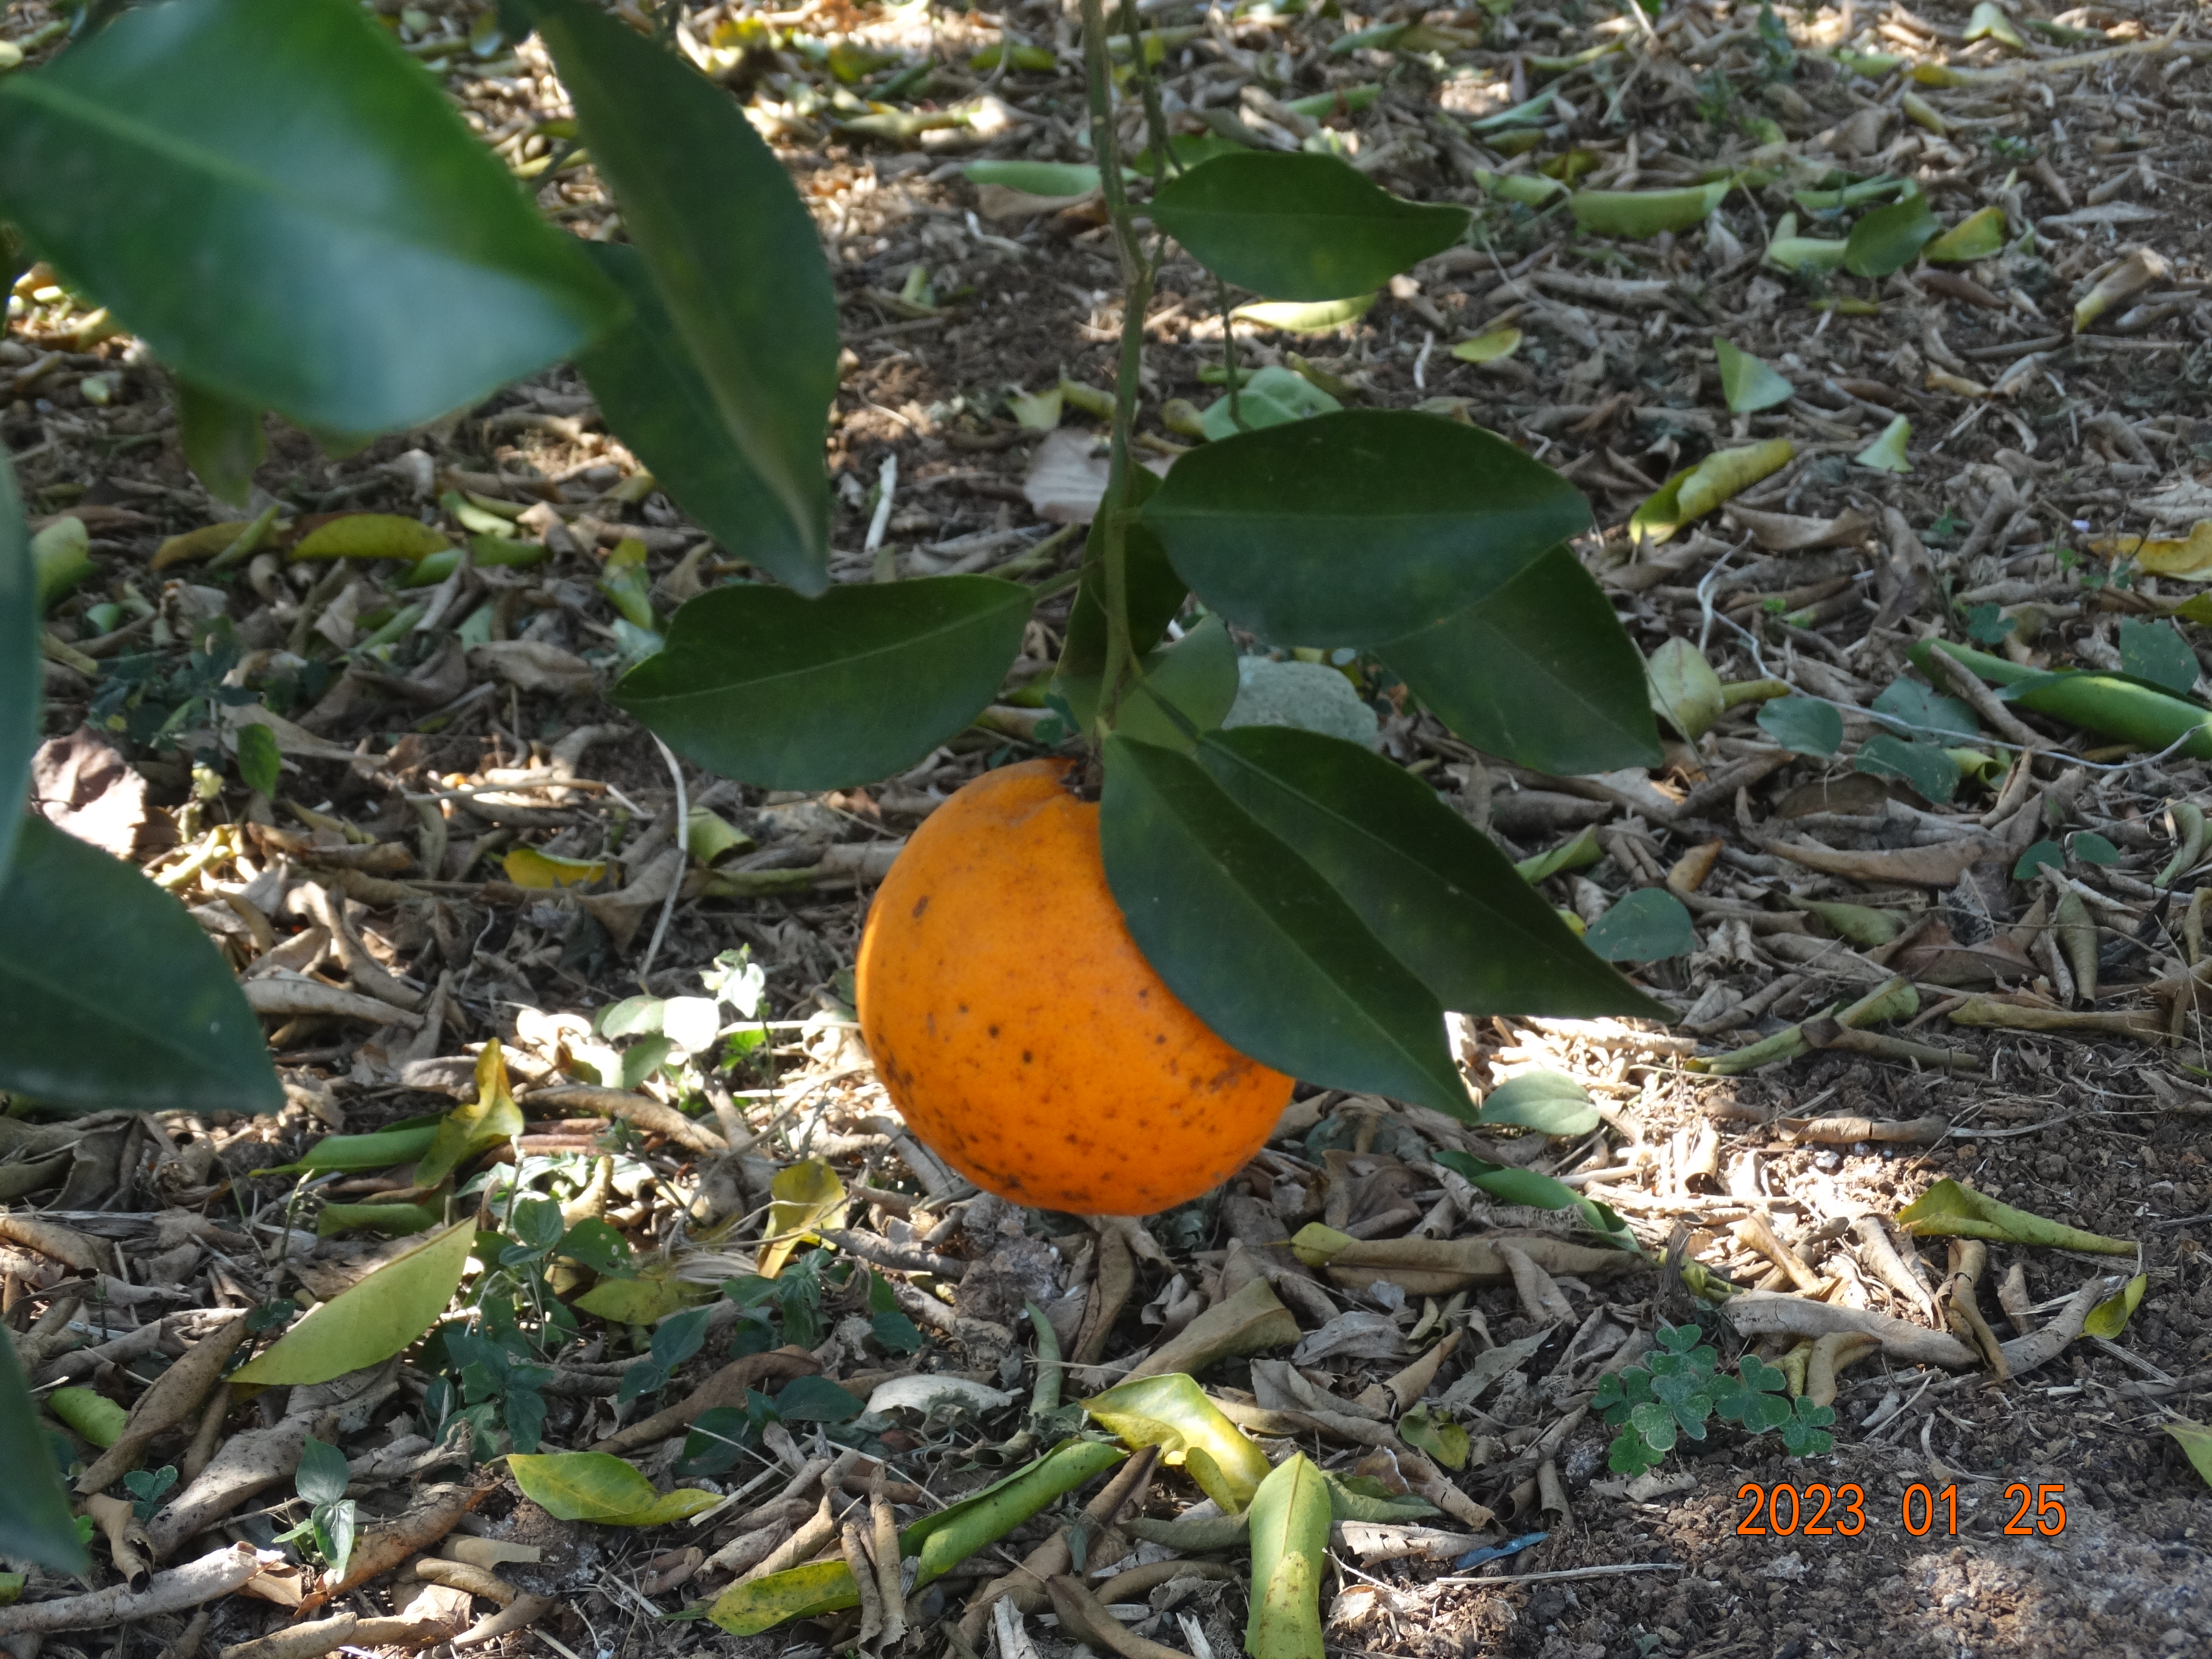
Citrus fruit variety: ponkan